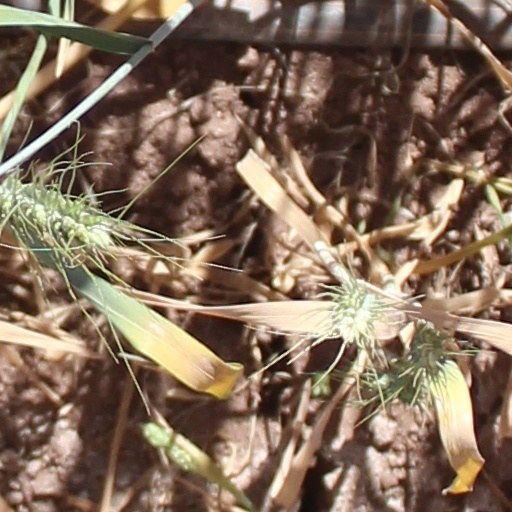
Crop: wheat